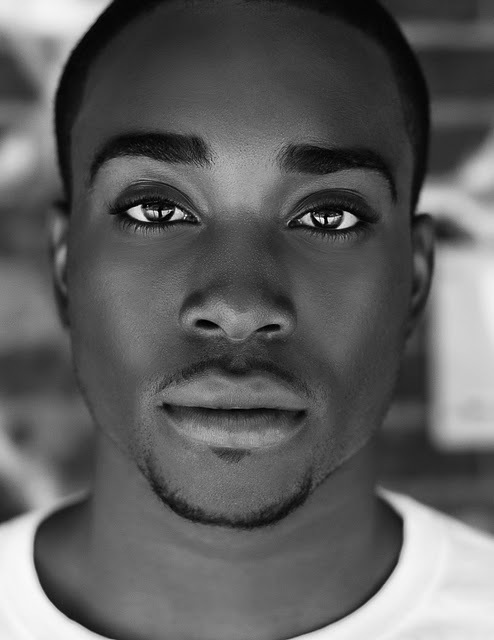
Portrait style: Real Portrait